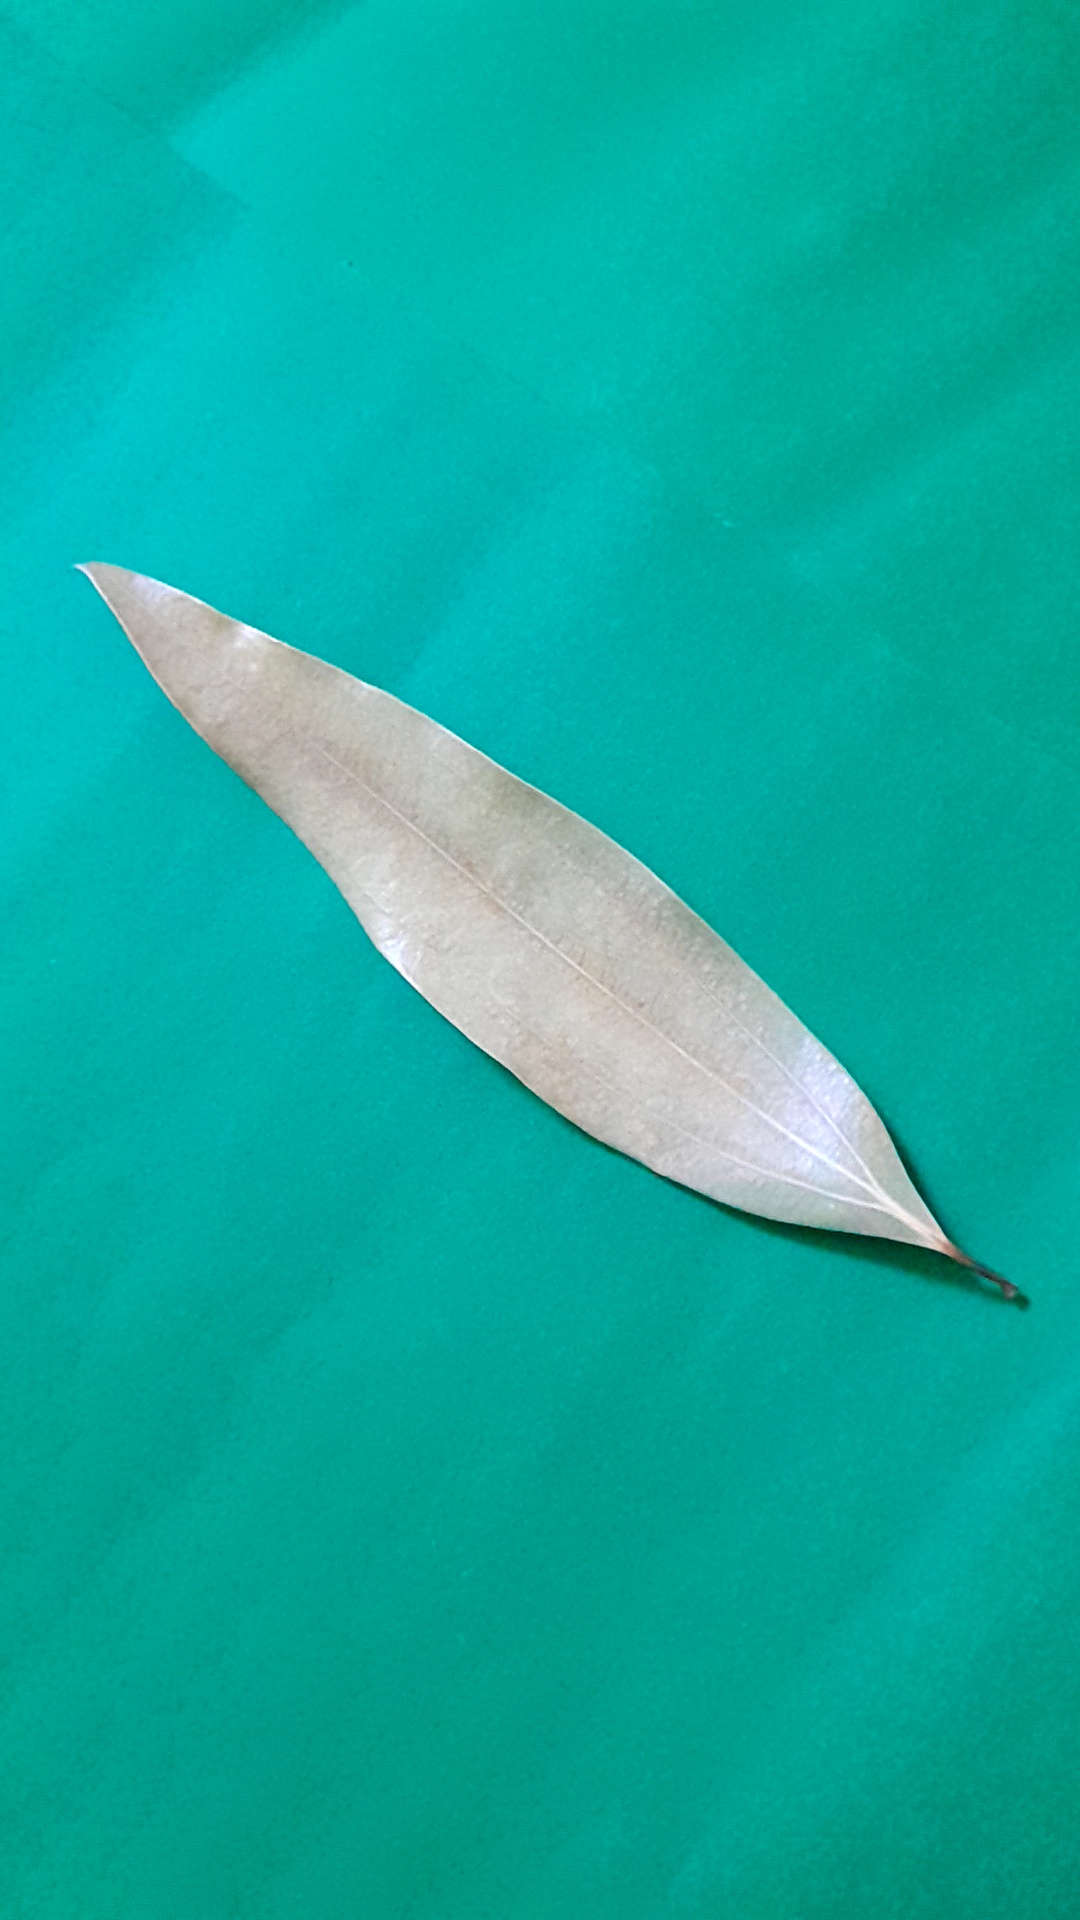
Label: Dry Leaf